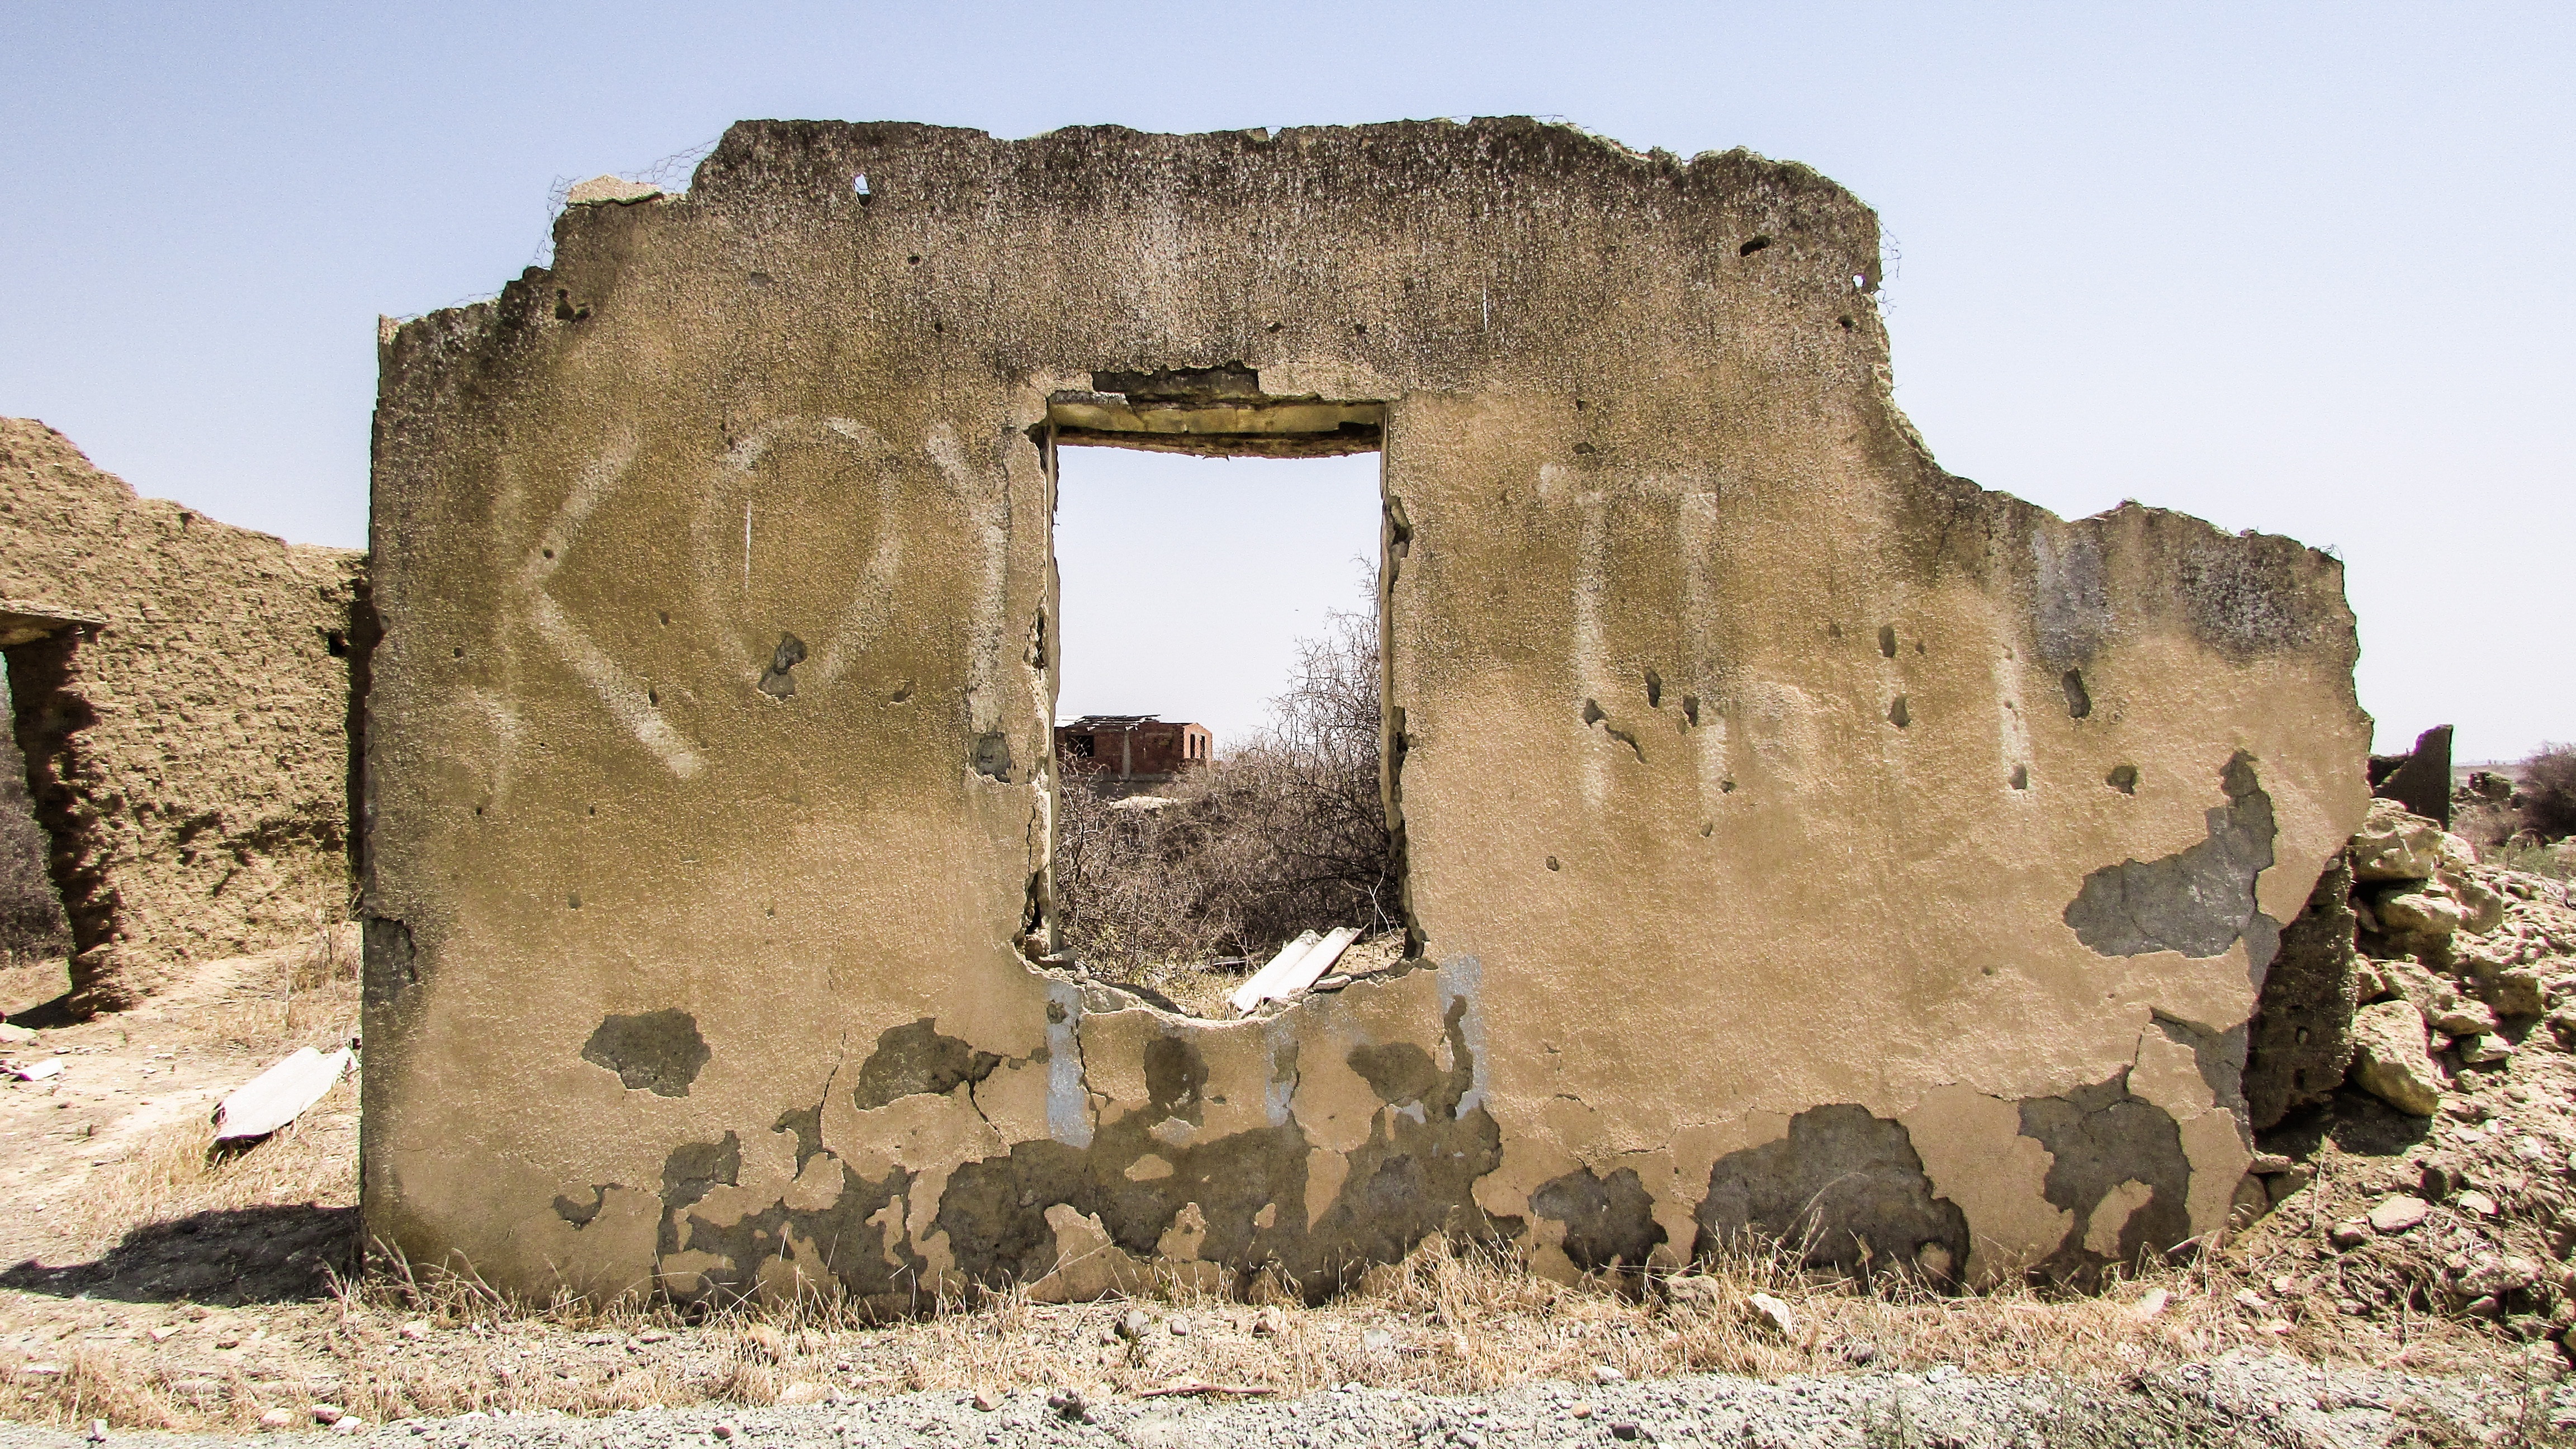
rock, architecture, building, old, village, abandoned, fortification, deserted, geology, temple, ruins, cyprus, monolith, archaeological site, ayios sozomenos, ancient history